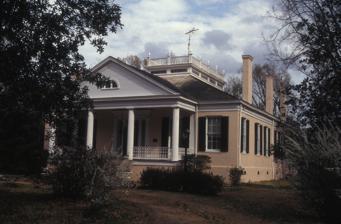
Building: Lansdowne (Natchez, Mississippi)
Country: United States of America
Year built: 1853
Historic house in Mississippi, United States United States historic place Lansdowne U.S. National Register of Historic Places Show map of Mississippi Show map of the United States Location 17 Marshall Road, Natchez, Mississippi Coordinates 31°35′5.2″N 91°21′42.8″W / 31.584778°N 91.361889°W / 31.584778; -91.361889 Area 120 acres (49 ha) Built 1853 ( 1853 ) Architectural style Greek Revival NRHP reference No. 78001581 Added to NRHP July 24, 1978 Lansdowne is a historic estate that is listed on the National Register of Historic Places in Natchez , Adams County , Mississippi . The property began as a 727-acre, antebellum, hunting estate - like the estates of the landed gentry in England. After the Civil War Lansdowne became a cotton plantation. Cotton, corn, sheep and cattle were raised there until about 1960. The original owner's residence and 120 acres of the original estate are still owned and occupied by the descendants of the builder, who open it periodically for tours. Location Lansdowne is located on M.L. King, Jr. Road, one mile north of the Natchez city limits (The driveway into the property is now known as Marshall Road). Lansdowne adjoined the Homewood estate . Pre Civil War History The name "Geo Marshall" on this map just above and to the right of the city of Natchez - between the name Balfour (Charlotte's sister Catherine's Homewood estate with about 11 enslaved Africans in 1860) and a Pond along the road - is where Lansdowne is located. The name Archer in the upper right area of the map is where Charlotte's sister Mary Ann and her husband James Archer lived on their Oakwood Plantation with close to 100 enslaved Africans in 1860. The name Marshall just below Natchez is the Richmond estate where Geroge's father lived in 1860. Map showing Arcola Plantation and some of the other Hunt family plantations (they had about 25) - Hole in the wall (belonged to Charlotte's sister Elizabeth), Woodlawn (Charlotte's parents home, misspelled as Woodland on the map), Brick Quarters, Flatland, Calviton ("F.C.Wood" where David Hunt's grandchildren by his son Abijah lived). Land previously known as the Nathaniel Ivy tract, became known as Lansdowne when George Matthews Marshall , a Princeton University graduate, and his new bride Charlotte Hunt built their lavish home on the 727 acres in 1852–1853 in Adams County, Mississippi near Natchez. The hunting estate was named after the Marshall's English friend, the Marquess of Lansdowne , probably because it made them feel like English landed gentry . George and Charlotte's great wealth originated from both of their parents' families. Charlotte's father, Jefferson County, Mississippi planter David Hunt - one of the only 35 millionaires in the U.S. in 1860 - gave the five of his seven children who reached adulthood before the Civil War $70,000 (by his valuation) in assets from his estate. Each received at least one plantation, about 100 enslaved Africans and a set of silver from Baltimore. Thus, Charlotte received the Lansdowne property on the high ground near Natchez for her home, and Arcola cotton Plantation in the very fertile flood-prone land of Tensas Parish near the Mississippi River town of Waterproof for an income. Presumably, the Lansdowne property was passed down to David Hunt's wife (Ann Ferguson) from her grandfather (Robert Dunbar - wealthy planter and patriarch of the rural Dunbar clan), who had lived on the site before moving on to Oakley Grove Plantation at the site of the current Adams County airport. George's father, banker and planter Levin R. Marshall - also one of the 35 U.S. millionaires in 1860 - was surely involved in financing George's fine residence on Lansdowne, as well as, in expanding Arcola Plantation. Levin R. Marshall lived at the suburban Natchez estate known as Richmond . In 1860 George's Louisiana and Mississippi real estate (land and non-movable items) was valued at $319,000 (~$8.82 million in 2023). This did not include his personal property, such as furniture, livestock, enslaved Africans, plantation equipment, cash, stocks, etc. The following is more information about the (approximately $91,000) 727 acre Lansdowne Estate in Adams County, Mississippi in 1860. George Marshall had $75,000 in real estate in Adams County in 1860, which included the 727 acres and buildings of Lansdowne. George Marshall had $16,000 in personal property in Adams County in 1860, which included sixteen enslaved Africans, the main house furnishings of Lansdowne, and the livestock and equipment on Lansdowne. Susan Gruby Washington was an enslaved African at Lansdowne, who came from Guyana, Africa. She stayed on Lansdowne, working as a nurse for the Marshall children after the Civil War. She was married to Robert the butler. They lived in the two rooms of the second floor of the kitchen building with the cook immediately behind the main house. She died on February 25, 1918, and was buried in the cemetery there. The following is more information about (the approximately $254,000) Arcola cotton Plantation in 1860, which supported Lansdowne. Value of Real Property (land - 1,000 improved and 700 unimproved acres - and other non-moveable objects) $119,000 Value of Personal Property - $135,000 $55,000 worth of implements and machinery 125 enslaved Africans in 28 dwellings $7,940 worth of livestock, which included four horses, 41 mules, 16 milch cows, 23 working oxen, 25 sheep, 150 swine, and 30 cattle 1,000 bales of ginned cotton - 400 pounds each, 6,000 bushels of Indian corn, 100 pounds of wool, 50 bushels of peas and beans, 50 bushels of Irish potatoes, 300 bushels of sweet potatoes, $500 of slaughtered meat Civil War and Postbellum History Portrait of George Matthews Marshall, ca. 1855, by Louis Joseph Bahin George Marshall fought in the Civil War. He was wounded at the Battle of Shiloh , returned home, and paid someone else to fight on in his place. During the War on January 8, 1865, eleven Union soldiers broke into Lansdowne to rob the Marshalls. They did not get much because the butler, Robert, had hidden the Marshall's silver under the floor of the mansion. In frustration the soldiers took a few pieces of the Marshall's fine china and smashed it along the road as they left. With the enslaved African labor from before the war now replaced with share croppers, most of the previously highly profitable plantations began struggling to make a profit. In general, the children of David Hunt had to sell off Cincinnati, Ohio real estate investments inherited from their father, and take out mortgages on their plantations to rebuild their plantations and to make up their losses for as many years as they could. After the American Civil War of 1861–1865,  the Marshall's Arcola Plantation was lost; so cotton, corn, sheep and cattle were raised on Lansdowne until about 1960. At times the Marshall descendants only had the small income from the sale of butter and eggs from their farming operation to keep them going. Beginning in 1932 during the Great Depression , charging tourists for tours of the antebellum Natchez planters' homes, including Lansdowne, during the annual Pilgrimage tours brought in much needed money to keep the home livable. A cotton plantation scene from the movie Show Boat (1951 film) was filmed on Lansdowne Plantation. During the 1950s the Marshall descendants sold off the last of their cotton land. Lansdowne has been added to the National Register of Historic Places since July 24, 1978. In 1995 Devereaux Nobles and her brother George Marshall IV - both great-grandchildren of George Marshal I - owned Lansdowne. The owner's residence and 120 acres still belong to the Marshall descendants. The Marshall's Residence Lansdowne, by Frances Benjamin Johnston , 1938, during the Great Depression The residence , built ca. 1853, was designed in the Greek Revival architectural style. The exterior of the mansion is deceiving, given the scale of the rooms within. It has high ceilings, and a 65 foot long center hall. The great size of the hall gives it a more extravagant feel than is found in many of the larger Natchez mansions. When entering from the front door into the center hall,  on the left side of the center hall are the drawing room, dining room and butler's pantry. A stairwell in the butler's pantry leads to storage rooms in the basement and attic. The basement had wine and dairy cellars. The attic is finished off nicely with gaslight fixtures. On the right side of the center hall are three bedrooms. Due to the impending Civil War, the Marshalls finished the home quickly, leaving off the second floor. Because of this, the planned library became the middle bedroom instead. Two smaller structures flank the rear courtyard behind the house. During antebellum times, the north structure housed the kitchen and wash room on the first floor; and the enslaved cook, butler and children's nurse's quarters on the second floor. The south structure housed the billiard room and office on the first floor, and the schoolroom and governess's room on the second floor. The north building behind the big house at Lansdowne in 1938 during the Great Depression. This building was originally built as a kitchen and wash room on the ground floor and enslaved African quarters for the cook, butler (Robert) and children's nurse (Susan Gruby Washington) on the top floor. After live-in workers were no longer feasible, the building was converted into a complete second home for the Marshall clan and also used as a rental. The home is important because it contains most of its lavish original interiors and furnishings with many items having been imported from Europe. The front parlor contains one of the most complete and well preserved Rococo Revival style interiors in Mississippi from the mid-1800s. The home contains rare Zuber & Cie wallpaper, rosewood and mahogany furniture, and Egyptian marble mantelpieces. The rosewood parlor set and Zuber & Cie wallpaper were purchased by George Marshall I on a trip to France. Various cypress base boards are painted to resemble oak and marble. The bronze chandeliers were once powered by gas made in the plantation's gas works. To keep the house livable, in the early 1900s a bathroom was added on the end of the rear porch adjoining a bedroom. Electricity was added in the 1940s. In 1962 a kitchen was installed in the butler's pantry and a second bathroom was added to one corner of the middle bedroom. This was done with as little damage to the original interiors as possible. References